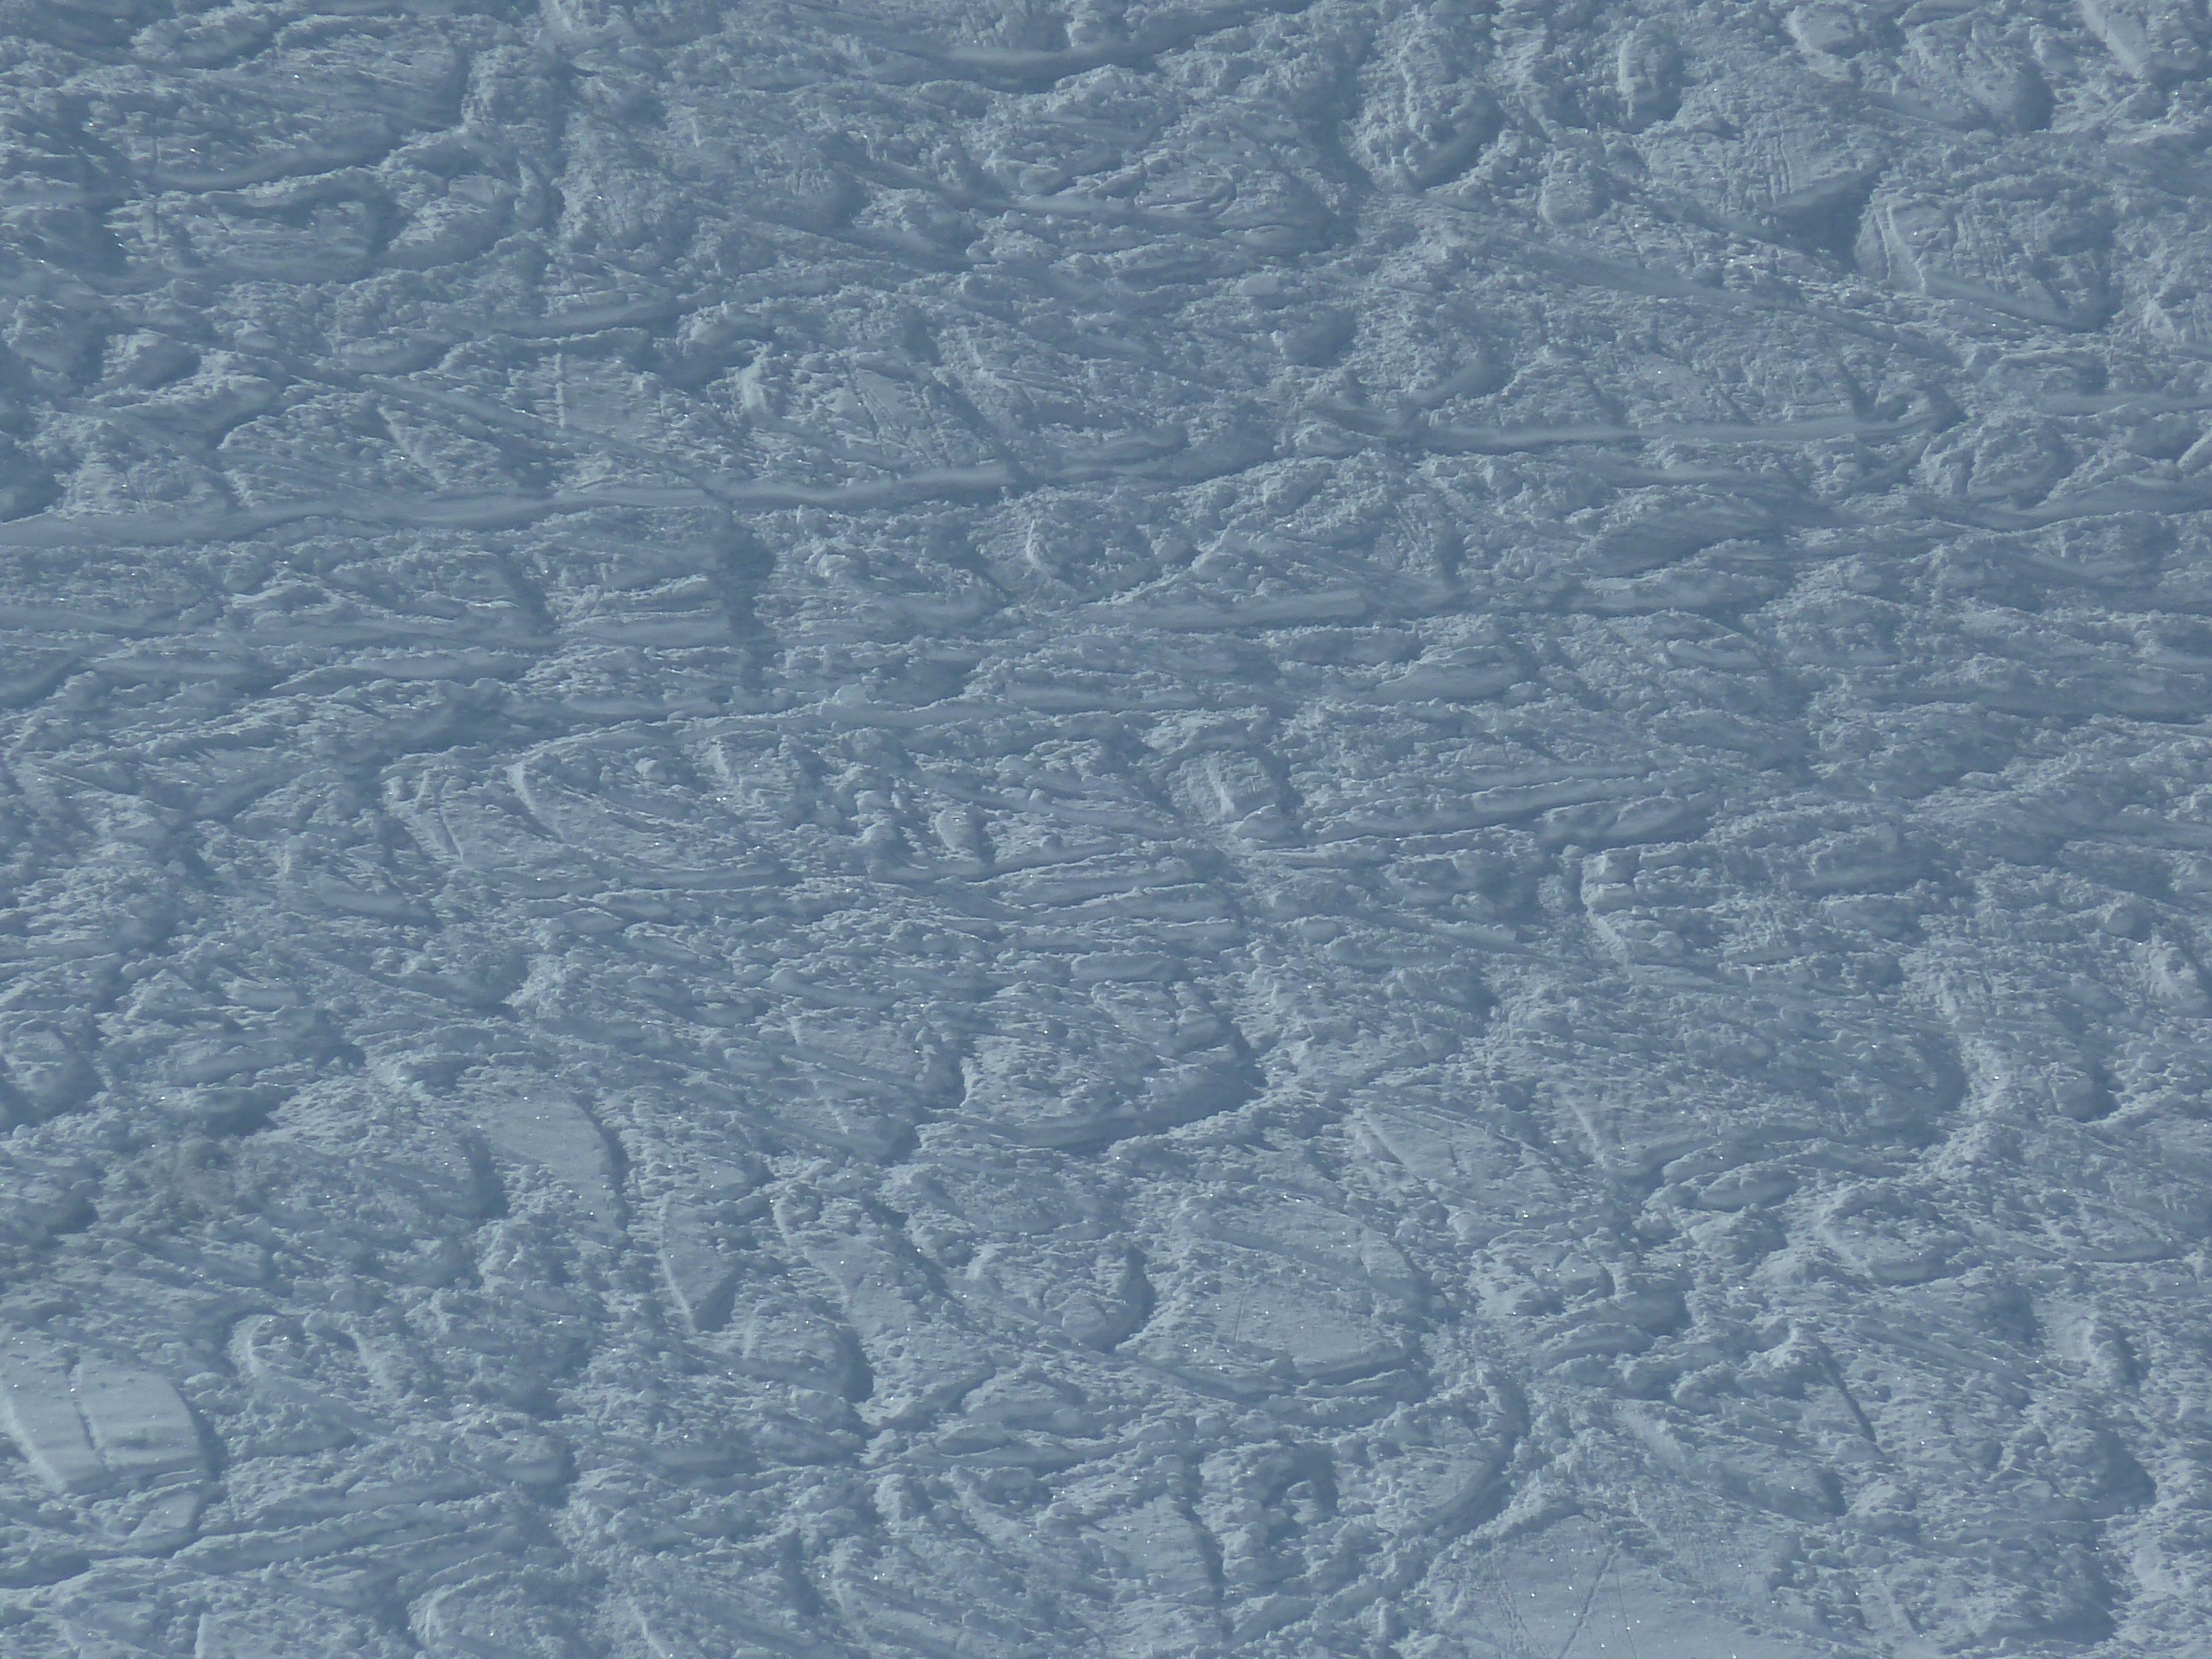
snow, winter, white, floor, frost, asphalt, ice, weather, alpine, skiing, mountains, curves, ski, runway, piste, traces, winter sports, deep snow, flooring, road surface, downhill skiing, geological phenomenon